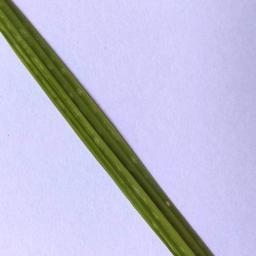
Label: Rice___Leaf_Blast